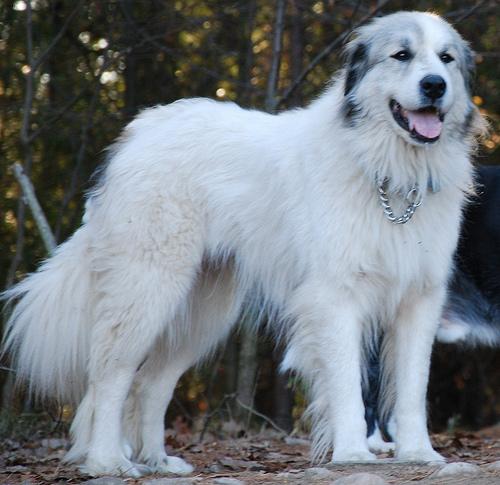
Breed: great pyrenees